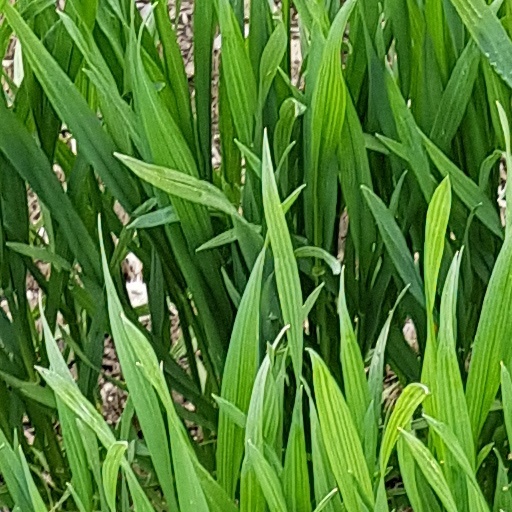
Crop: wheat